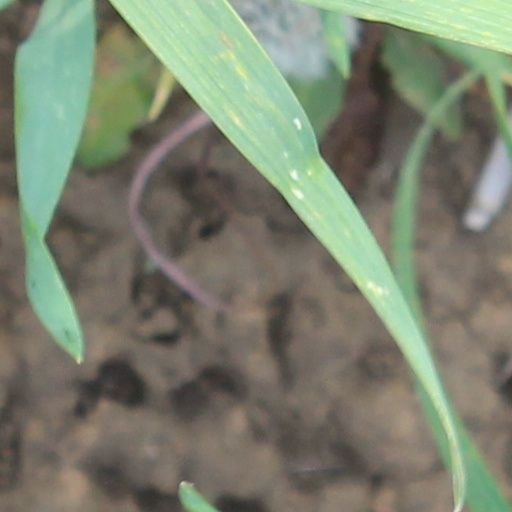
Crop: wheat